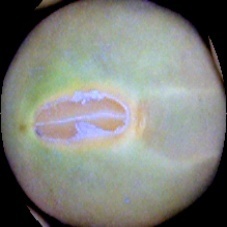
Label: Immature